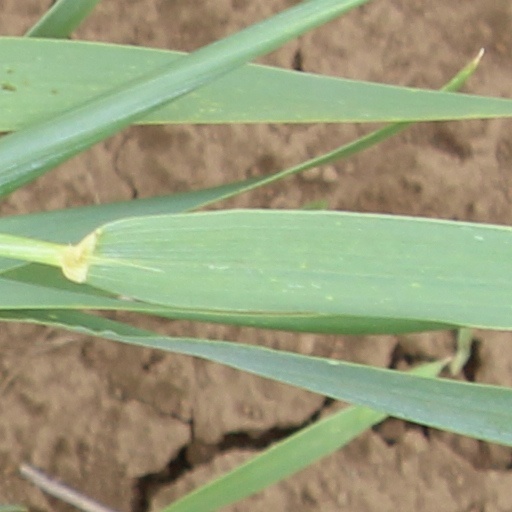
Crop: wheat